Joann Formosa

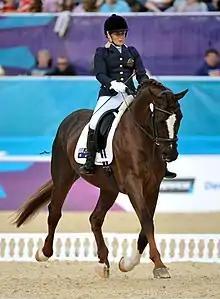
Formosa at the 2012 London Paralympics

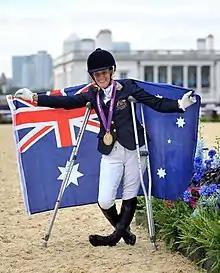
Formosa wearing her gold medal at the 2012 London Paralympics

Formosa is a Grade 1B equestrian dressage competitor. As a competitor in this class, she is required to perform a "dressage test involving medium to collected walk, a quarter walk pirouette and a long rein walk, as well as working trot and lengthening in the trot." She competes without stirrups as she does not have enough leg control to justify them. She has been coached by Manuela McLeans since 2011. She is a member of Riding for the Disabled Victoria, and is based at the Australian Equine Behaviour Centre at Clonbinane.